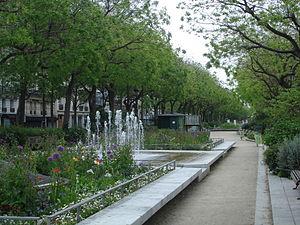
Le boulevard Richard-Lenoir est un boulevard du 11ᵉ arrondissement de Paris qui relie la place de la Bastille au boulevard Jules-Ferry. Il abrite le long marché de la Bastille et recouvre une partie du canal Saint-Martin.